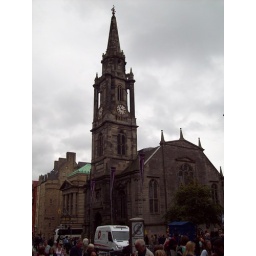
Some clock tower of importance which I don't remember in Edinburgh